David Livingstone Birthplace Museum

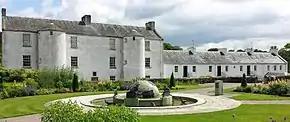
Shuttle Row, Livingstone's birthplace and childhood home, is the Birthplace's museum. It opened in 1927.

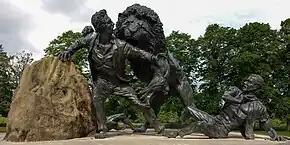
"Livingstone and the Lion" bronze by Ray Harryhausen and Gareth Knowles in the gardens of the centre

The David Livingstone Birthplace Museum is a biographical museum in Blantyre, South Lanarkshire, Scotland, dedicated to the life and work of the explorer and missionary David Livingstone. The museum is operated by the David Livingstone Trust and is housed in a category A listed building often referred to as Shuttle Row. The museum rests on the grounds of the David Livingstone Birthplace, which contains historic grounds as well as the museum.